Shubenacadie, Nova Scotia

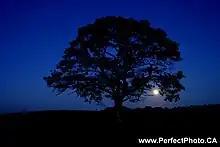
Famous tree, no longer in existence, along highway 102 between Shubenacadie and Stewiacke

In the 2021 Census of Population conducted by Statistics Canada, Shubenacadie part A had a population of 401 living in 176 of its 191 total private dwellings, a change of from its 2016 population of 735. With a land area of , it had a population density of in 2021.